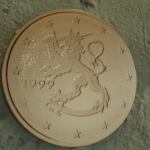
Coin value: 5cents
Country: fi
Edition: standard